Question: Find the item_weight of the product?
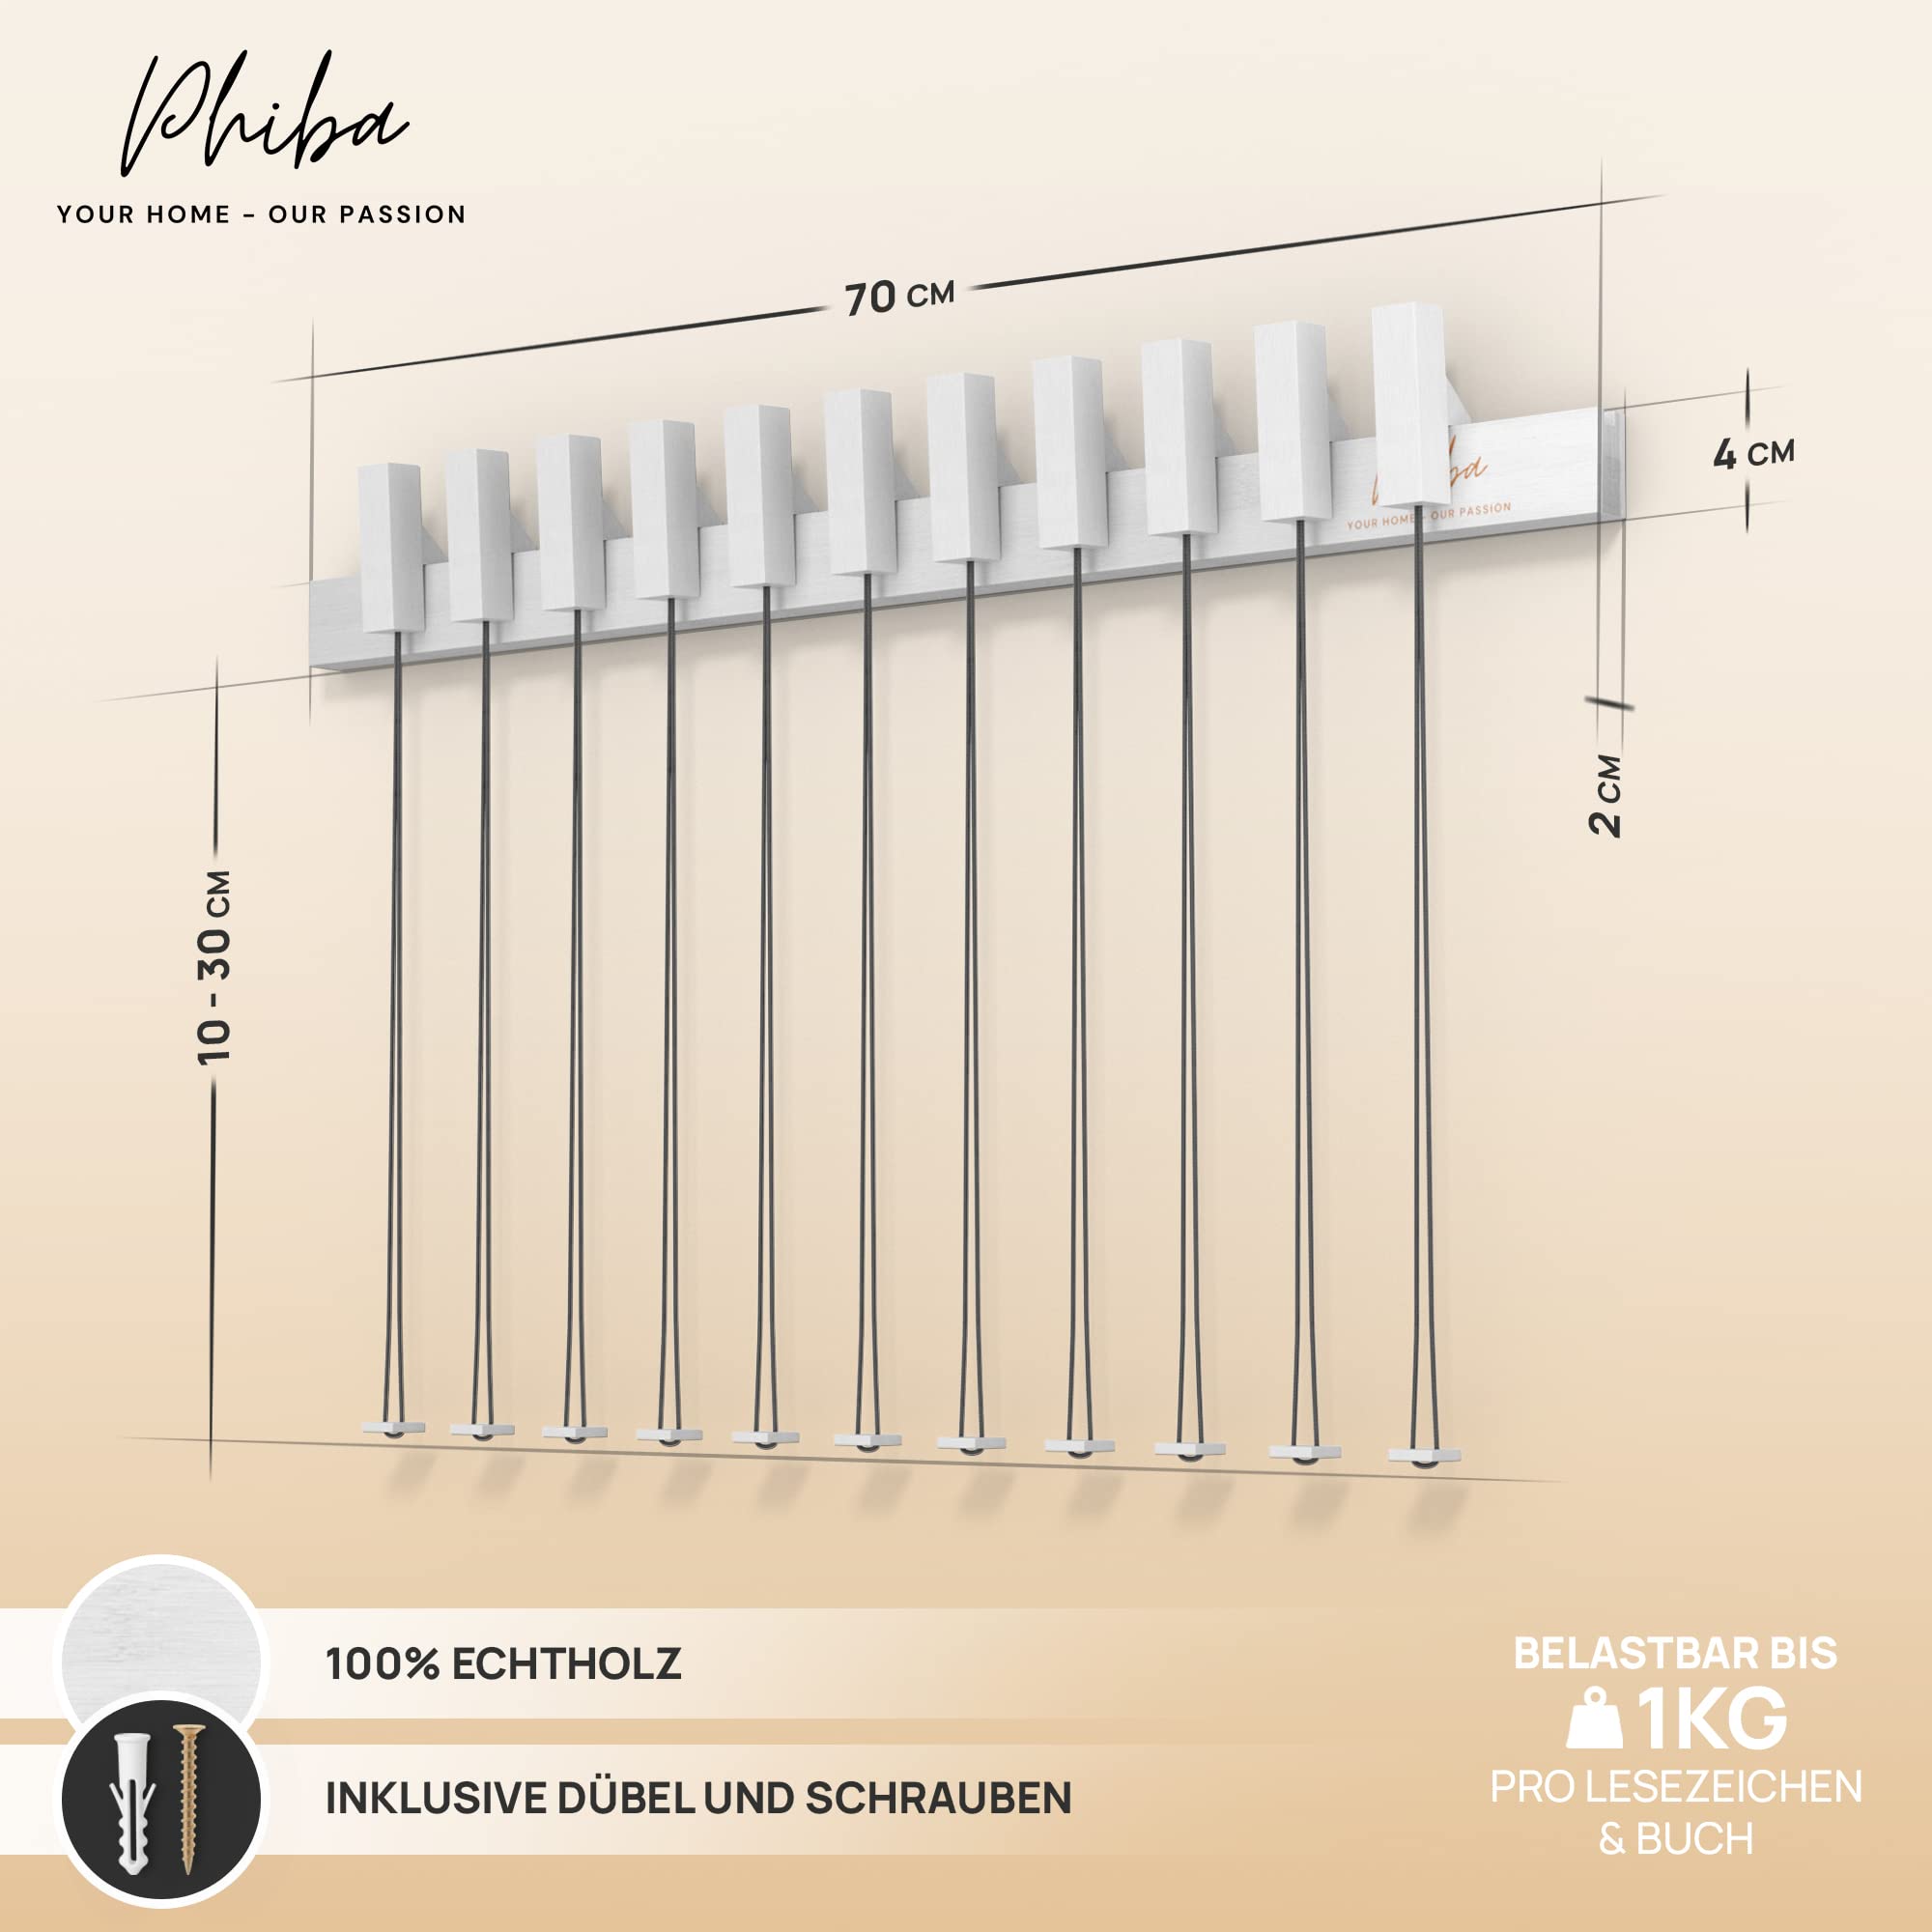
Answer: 1.0 kilogram